Genocide of Poles by Nazi Germany

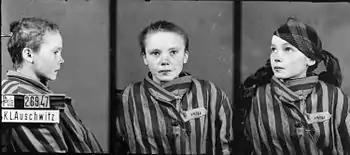
Czesława Kwoka –one of many Polish children murdered in Auschwitz by the Nazis

Some examples of brutality in the camps included human experiments that focused on bone and muscle transplantation, nerve regeneration, wound infection and sulfanilamide. Inmates were finished off with shovels and rifle butts after being shot, with some being buried alive. Mothers were forced to bury their children in dug holes before being executed. Girls and women were raped before being shot. Some perpetrators were tried due to complaints by German soldiers but they were acquitted by Hitler.